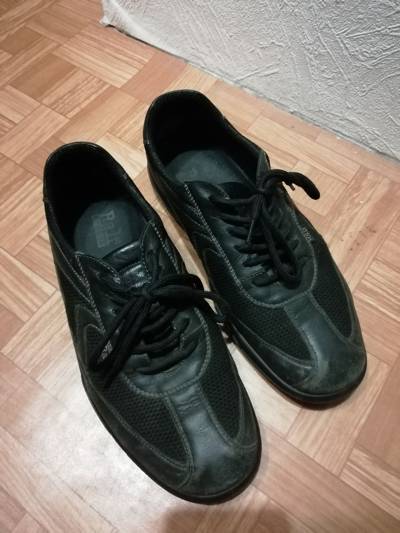
Waste category: shoes